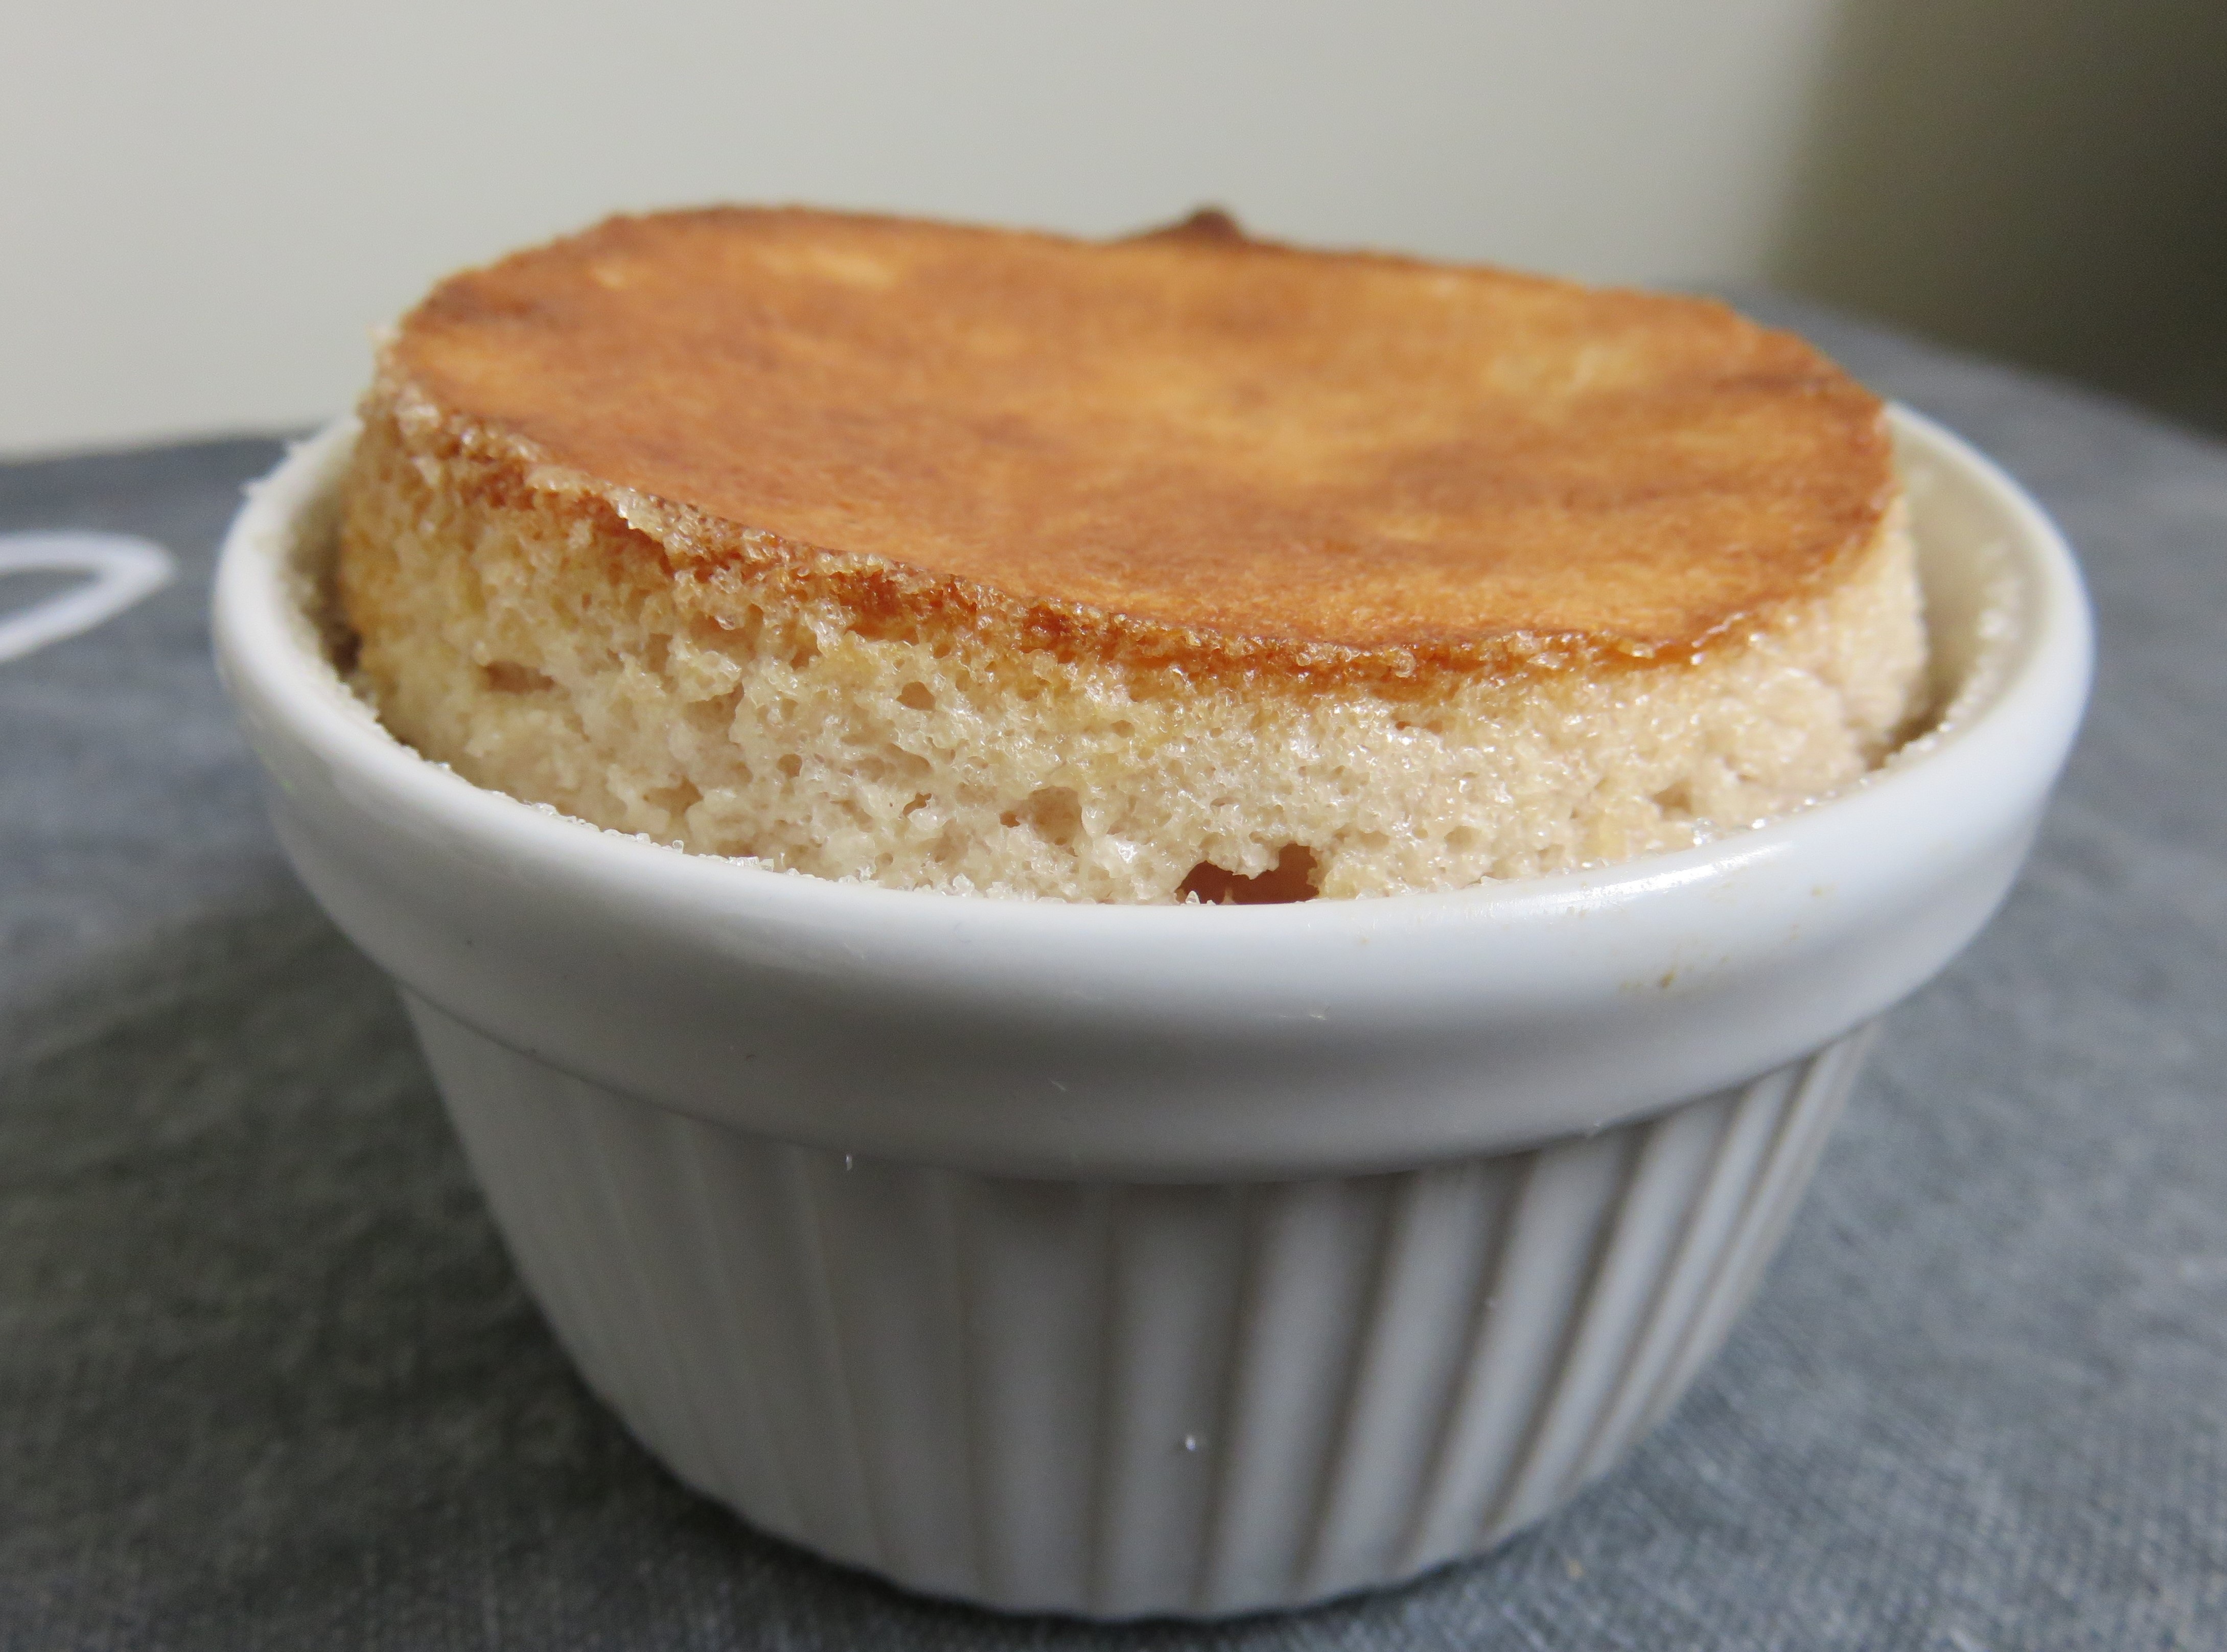
dish, meal, food, produce, kitchen, breakfast, baking, dessert, eat, cuisine, power, breath, souffle, baked goods, flavor, gluttony, white peach